Thomas Robinson (Stretford MP)

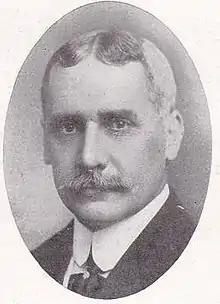
Sir Thomas Robinson, circa 1924

Sir Thomas Robinson (2 January 1864 – 30 December 1953) was an English industrialist, Liberal politician and Member of Parliament, who late in his career sat in the House of Commons as an Independent.